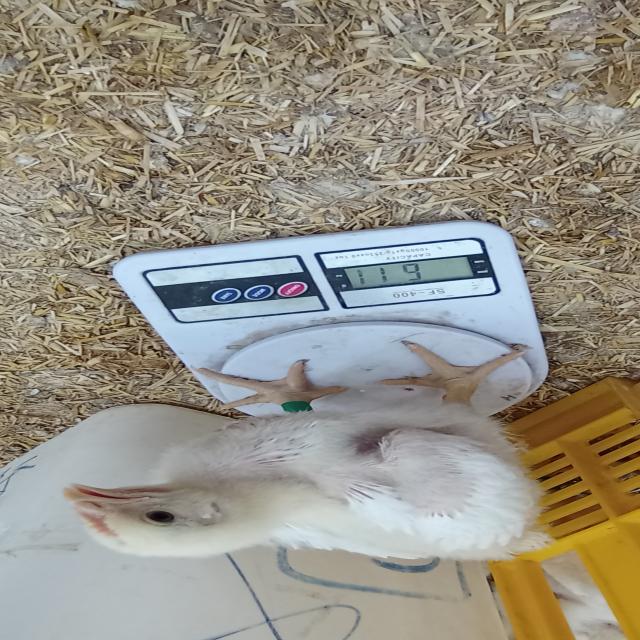
Weight: 611 g